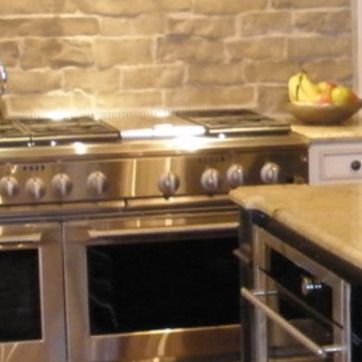
Material: metal